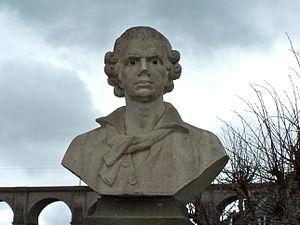
Charles Cornic du Chesne, né le 5 septembre 1731 à Morlaix, paroisse Saint-Martin dans le Finistère et mort le 12 septembre 1809 dans la même ville, était un marin français du XVIIIᵉ siècle, qui fut corsaire et amiral pendant la Révolution.